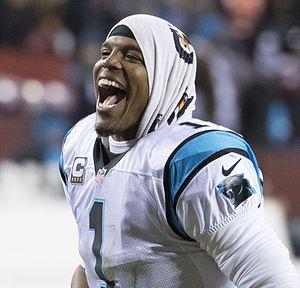
Cameron « Cam » Jerrell Newton, né le 11 mai 1989 à Atlanta dans l'État de Géorgie, est un joueur américain de football américain qui évolue au poste de quarterback pour les Patriots de la Nouvelle-Angleterre